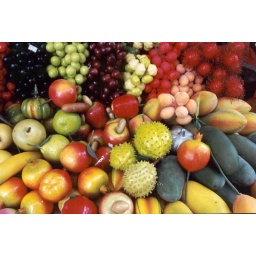
Photo taken in a street market in Bangkok, Thailand.